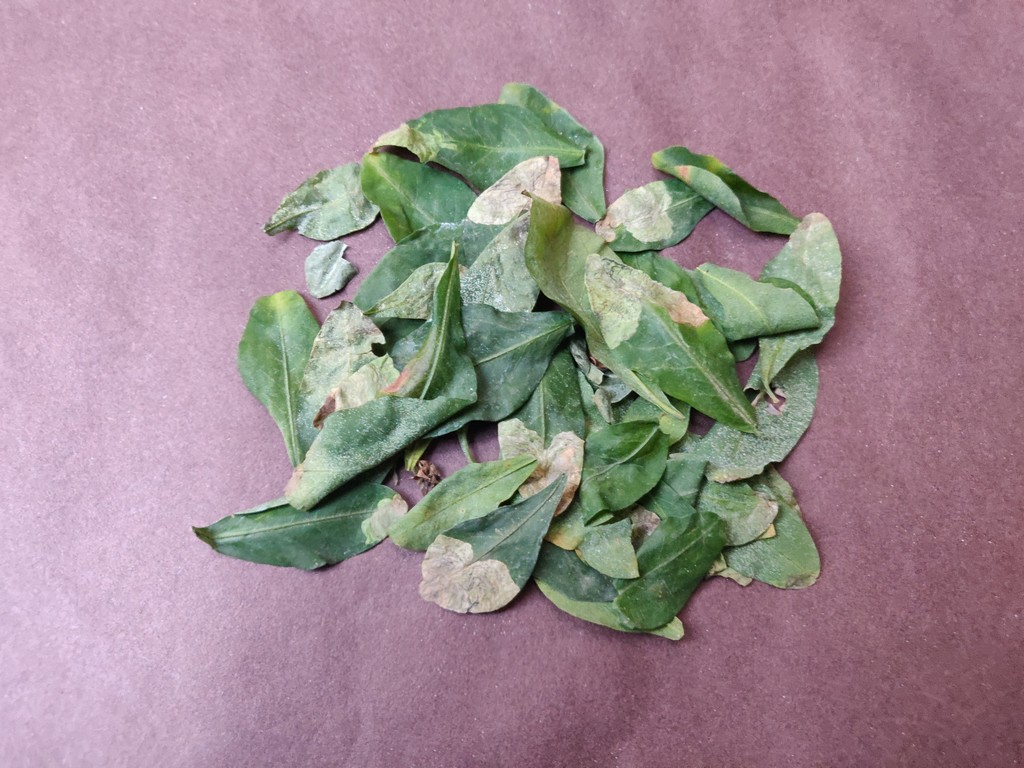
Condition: Unhealthy
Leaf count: multiple
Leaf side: unknown